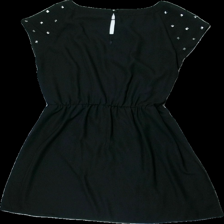
View: back
Type: Dress
Category: Ladies
Brand: Only
Colors: Black
Material: 100% polyester
Pattern: Other
Cut: C-collar
Size: 42
Season: All
Holes: Minor
Damage: hål och lösa trådar
Damage location: middle left
Damage 2: lös tråd
Damage 2 location: middle right
Price range: <50
Recommended usage: Export
Description: svart klänning med silvriga detaljer och resår midja